Question: Please indicate a possible affordance area of baseball bat that can be used for swinging
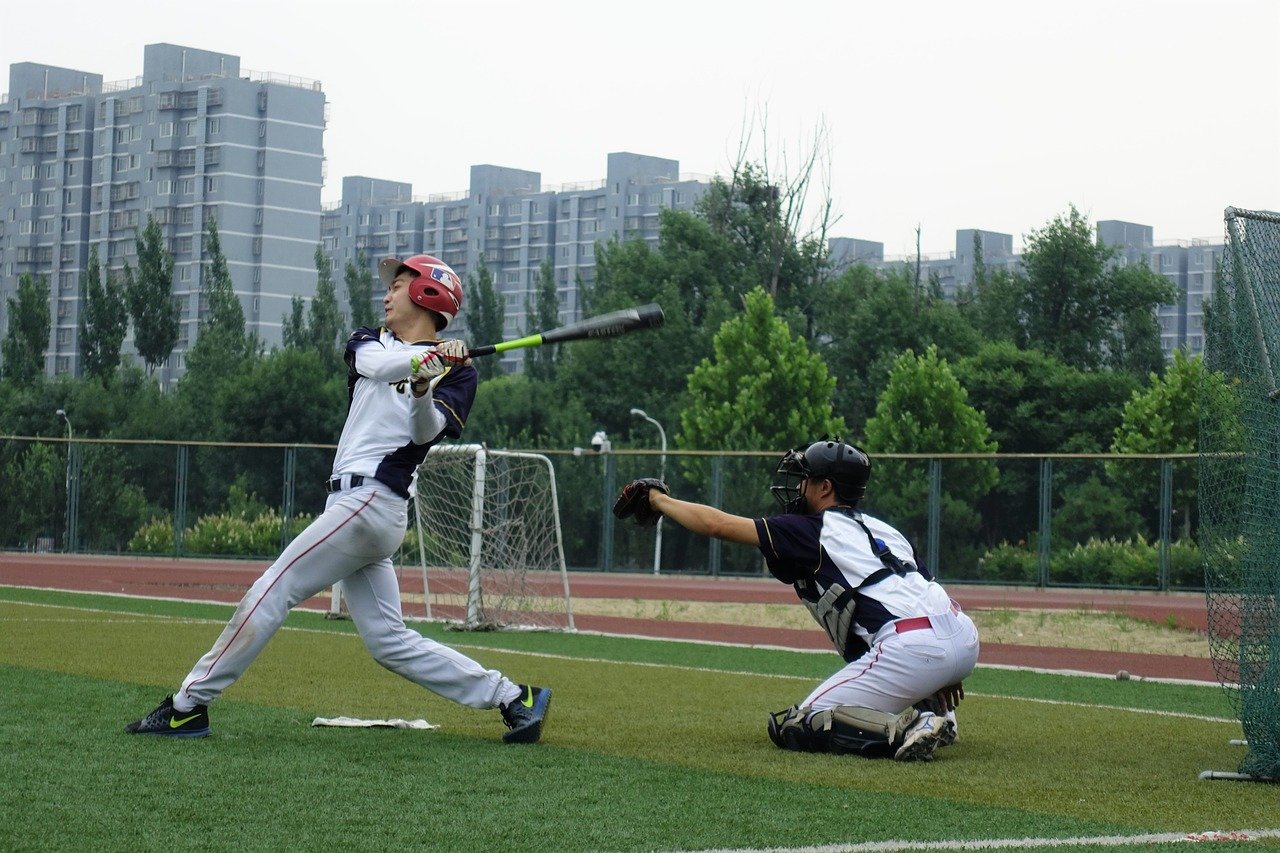
Answer: [403.651, 318.703, 517.473, 388.336]